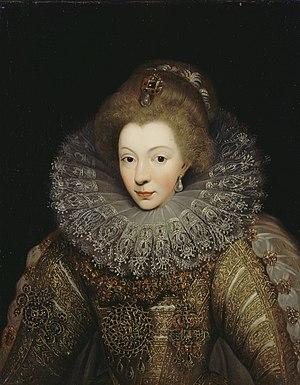
Portrait de Catherine de Bourbon, duchesse d'Albret et de Bar (1559-1604), copie d'après un original perdu.
L'histoire de la littérature béarnaise et gasconne fait partie de celle de la littérature occitane, mais s'en distingue du fait des spécificités historiques, linguistiques et politiques du Béarn et des divers pays gascons.